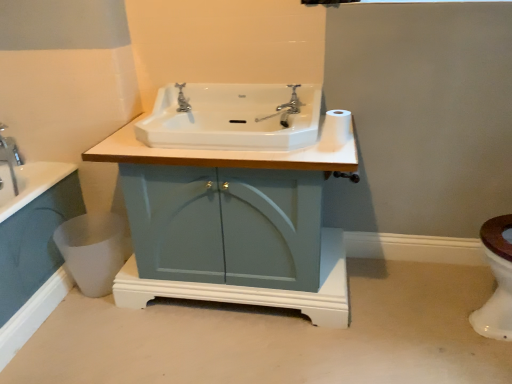
Question: From a real-world perspective, give me the position of a free point below white glossy toilet bowl at lower right. Please provide its 2D coordinates.
Answer: [(0.190, 0.756)]